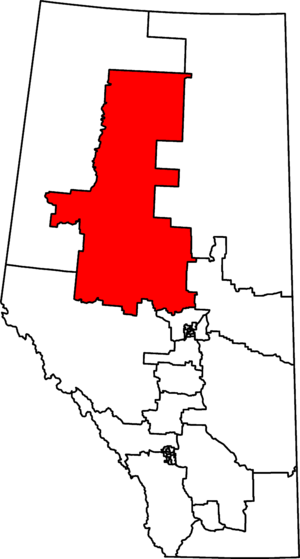
Peace River—Westlock est une circonscription électorale fédérale canadienne de l'Alberta qui contient les villes de Rivière-la-Paix, Slave Lake, Westlock et Whitecourt. Elle a été créée en 2012 des circonscriptions de Peace River et Westlock—St. Paul.